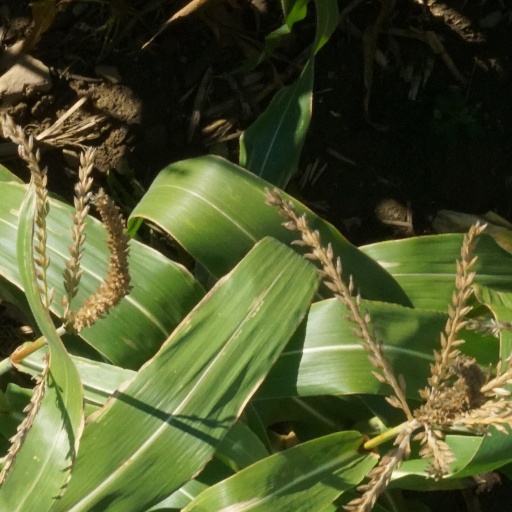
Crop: maize; corn